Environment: real
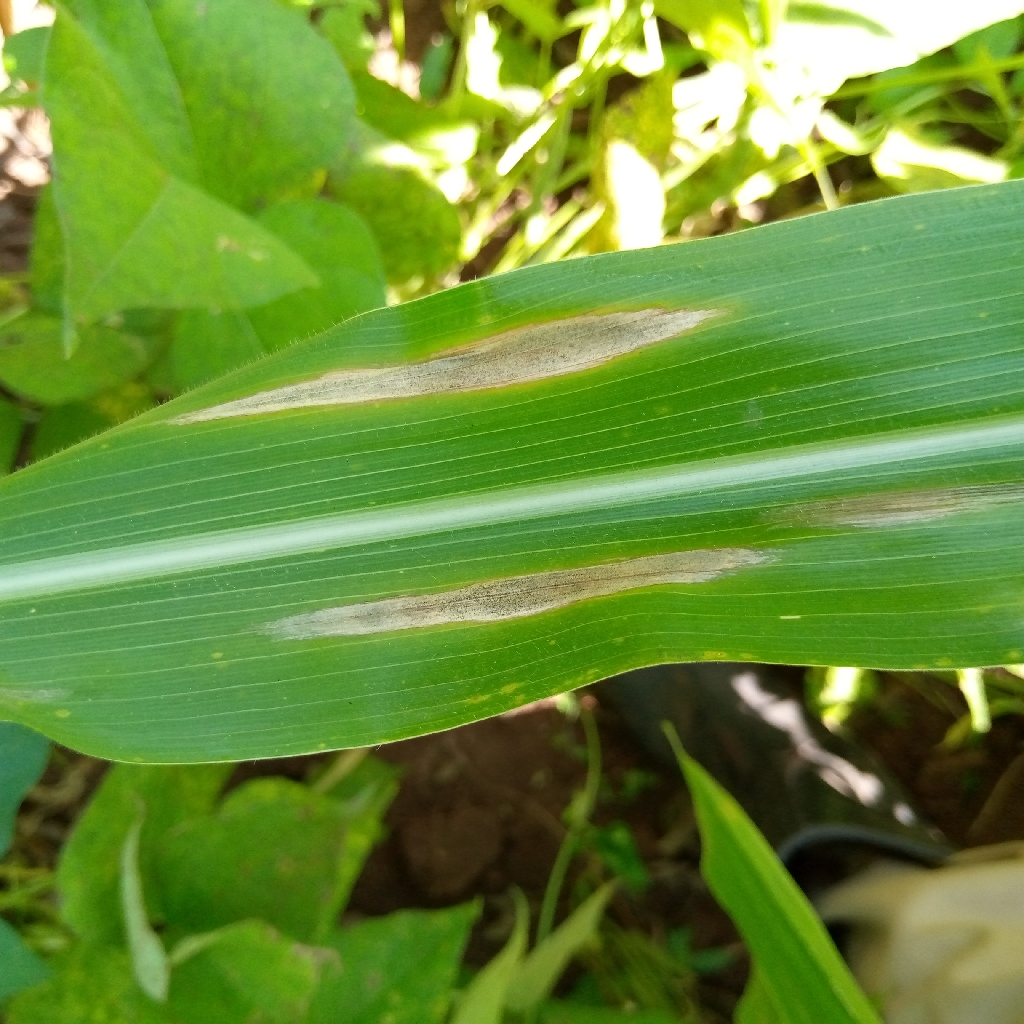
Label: northern_corn_leaf_blight